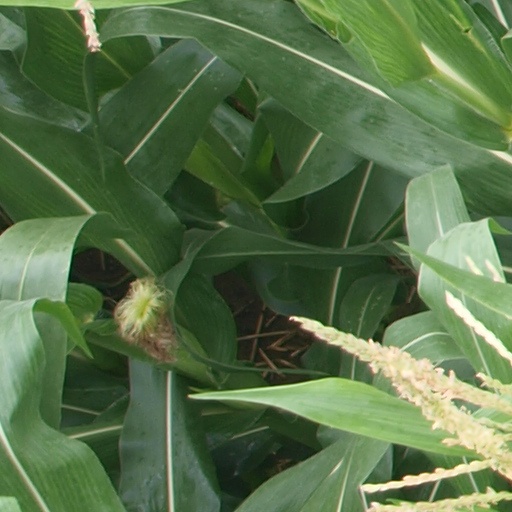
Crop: maize; corn